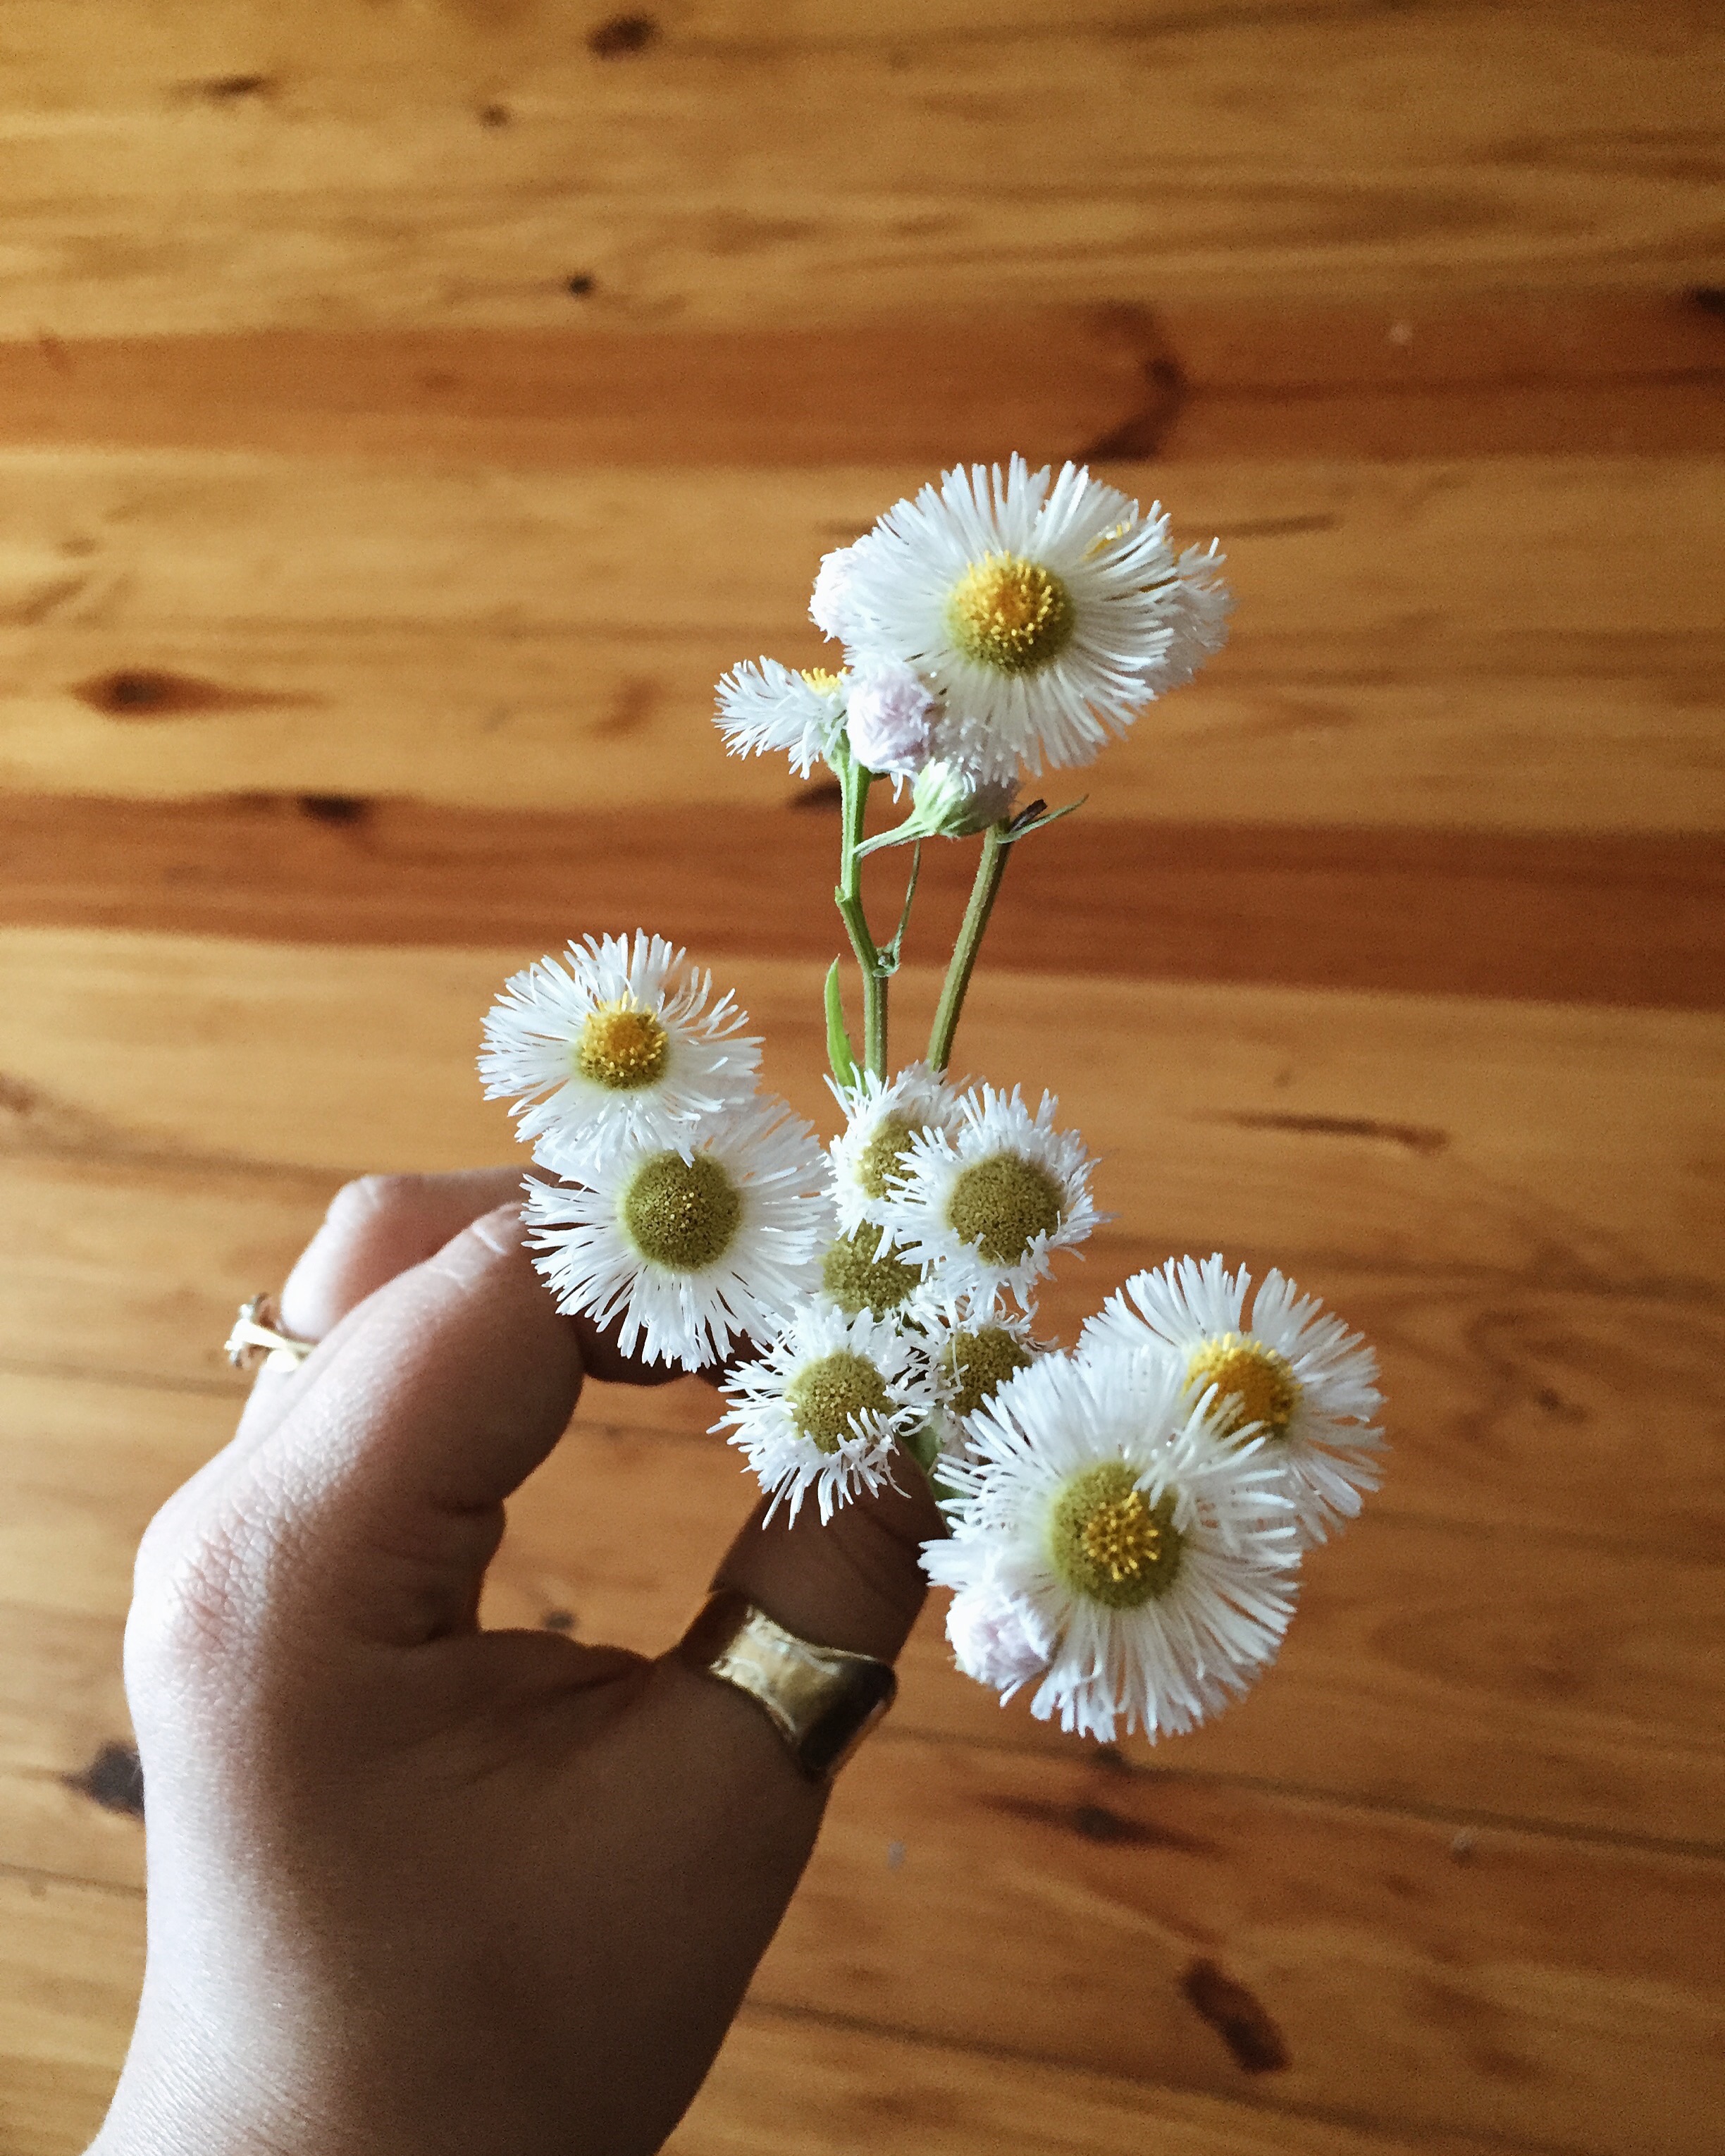
plant, white, flower, petal, yellow, flora, gerbera, floristry, flowering plant, daisy family, flower bouquet, cut flowers, floral design, centrepiece, land plant, flower arranging